Question: Please indicate a possible affordance area of the frisbee that can be used for holding
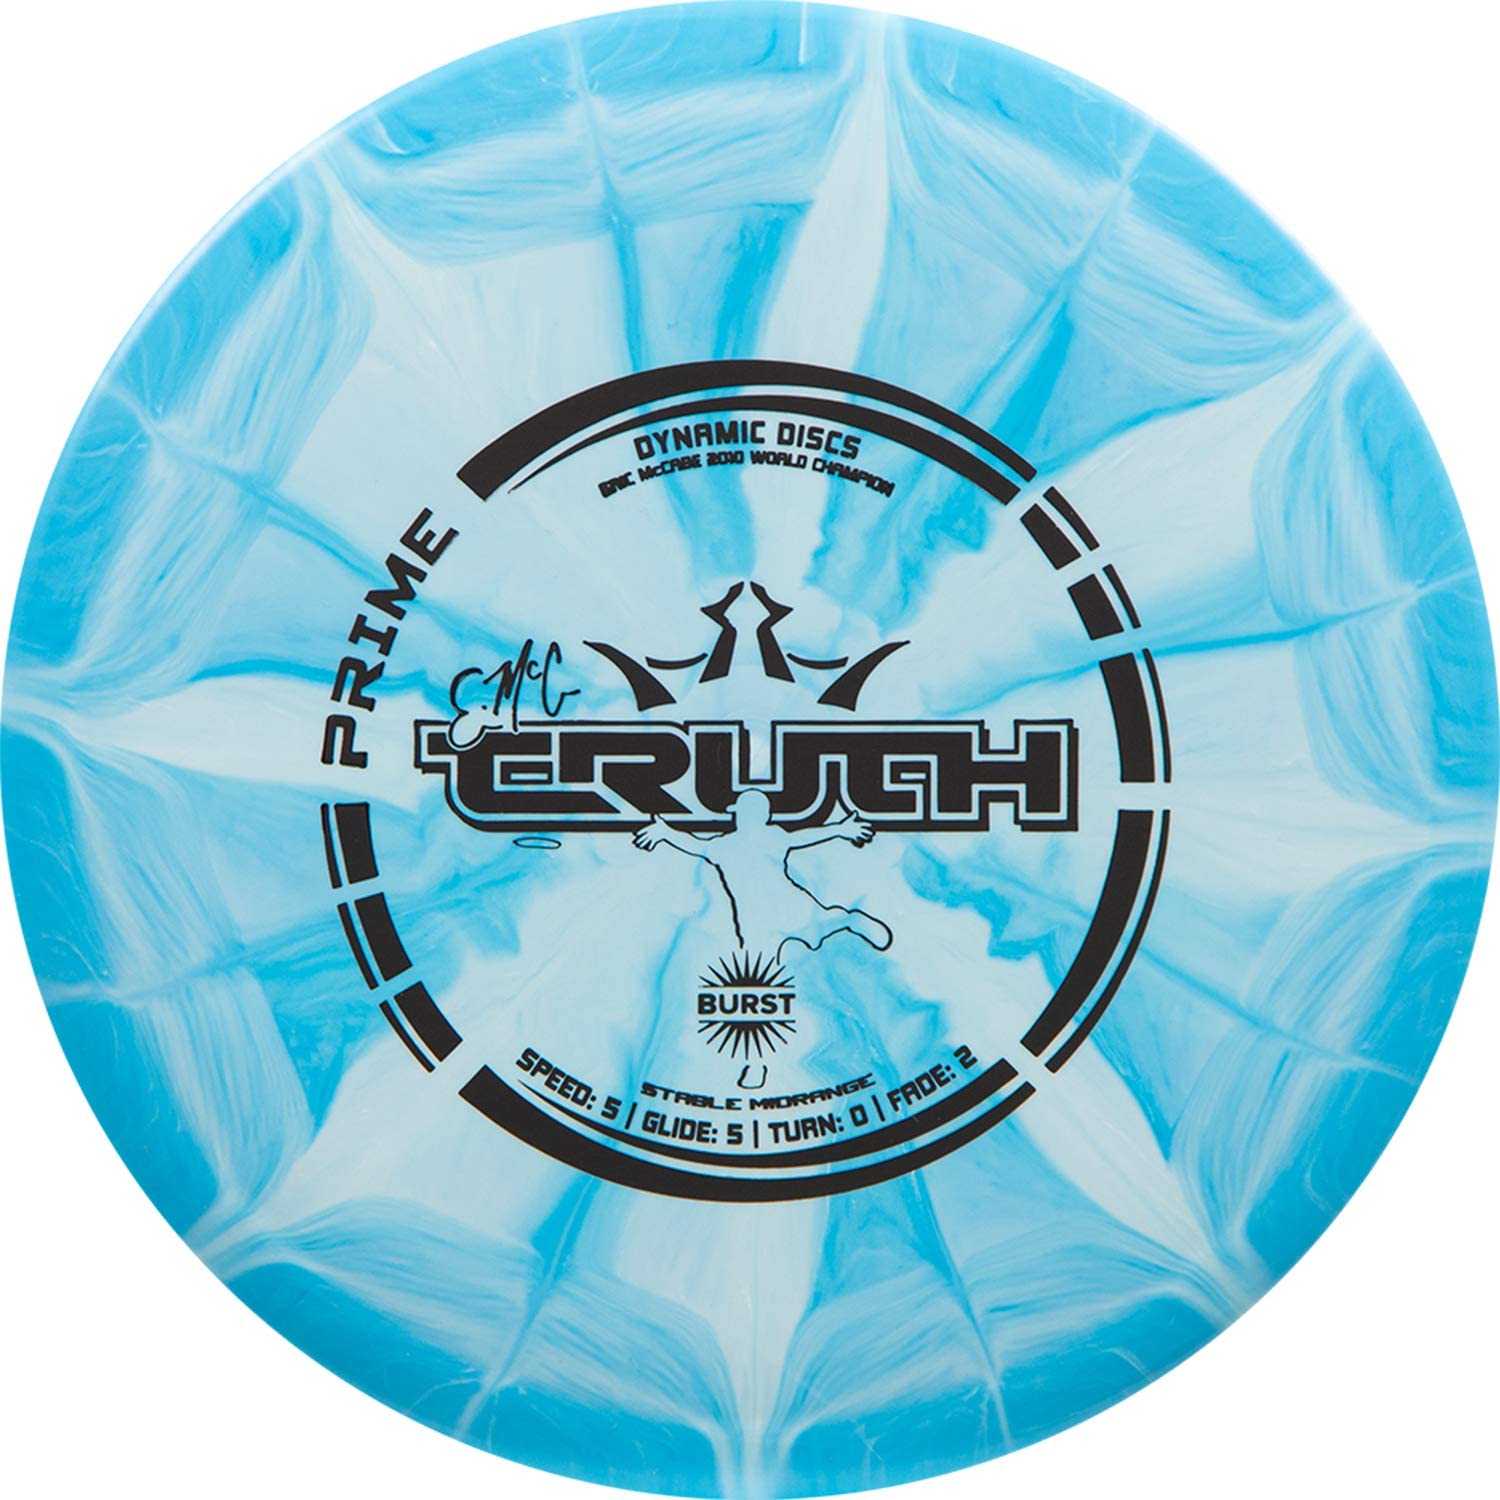
Answer: [26.072, 31.286, 1453.071, 1479.143]